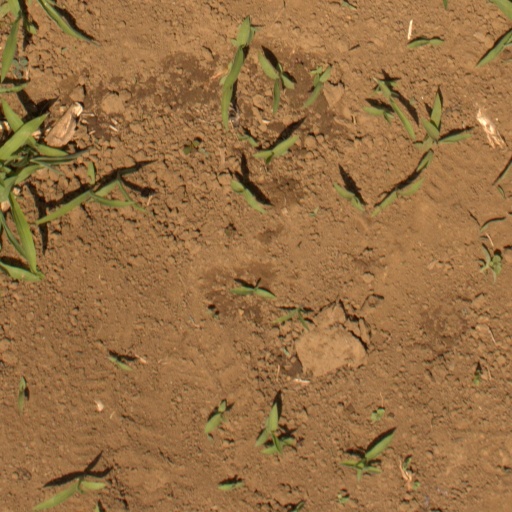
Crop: Jerusalem artichoke